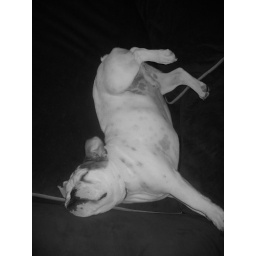
Ilikes sleeping in the chair